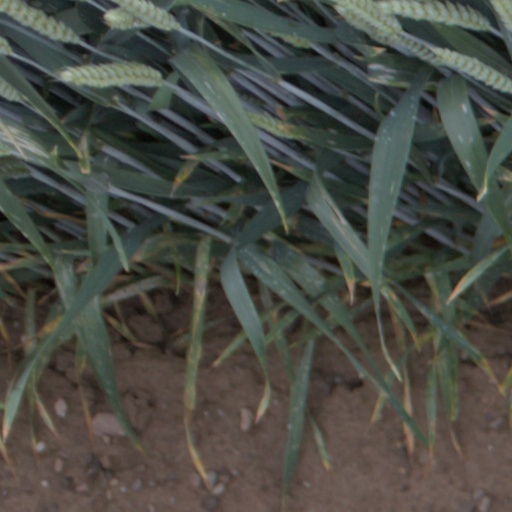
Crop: wheat